Peaches & Herb

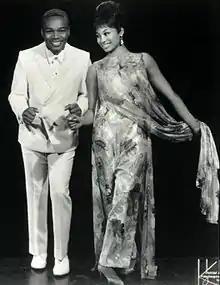
Peaches and Herb in 1968

Peaches & Herb is an American vocal duo. Herb Fame (born October 1, 1941) has remained a constant as "Herb" since the duo was created in 1966; seven different women have filled the role of "Peaches", most notably Francine Edna "Peaches" Hurd Barker (April 28, 1947 – August 13, 2005), the original "Peaches" who lent her nickname to the duo, and Linda Greene Tavani, the third "Peaches", who appeared on the duo's biggest hits "Shake Your Groove Thing" (1978) and "Reunited" (1979).